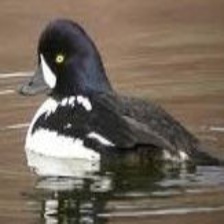
Species: BARROWS GOLDENEYE
Scientific name: BUCEPHALA ISLANDICA
ImageNet parent category: drake